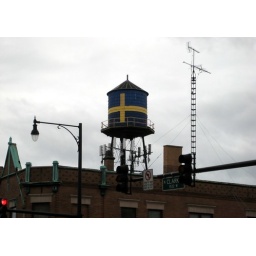
This water tower is on top of the Swedish American Museum Center in Chicago